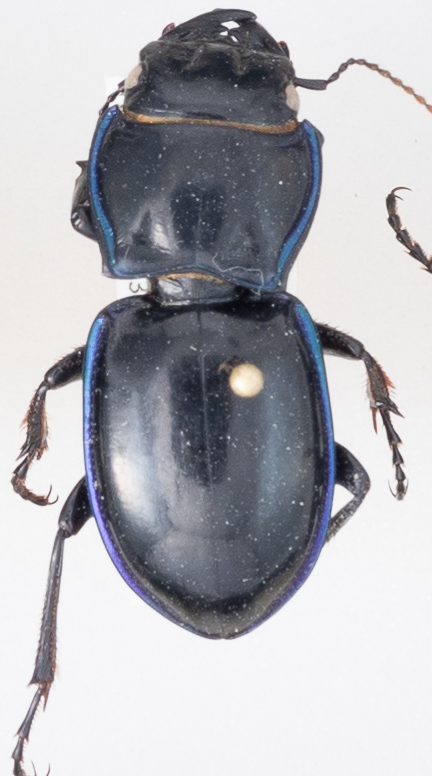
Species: Pasimachus elongatus
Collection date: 2014-08-05
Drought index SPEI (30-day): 0.05
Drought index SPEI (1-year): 0.71
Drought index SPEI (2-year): -0.728